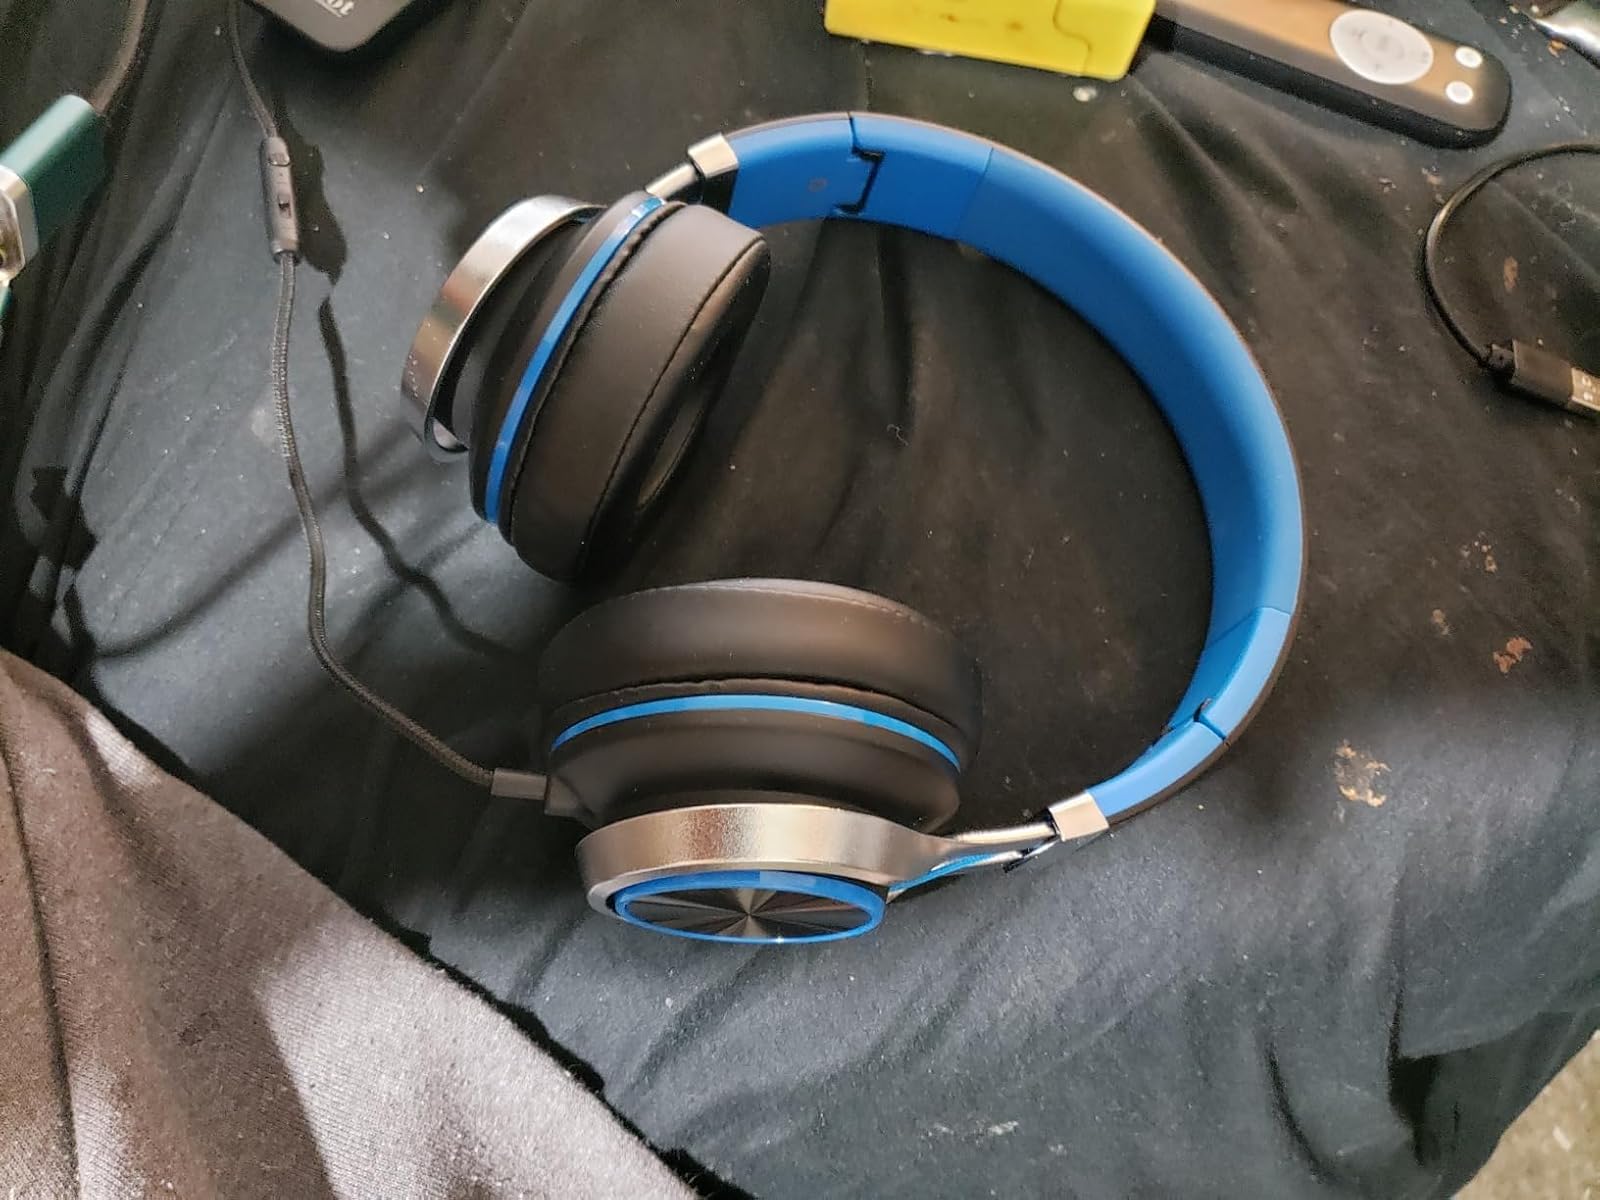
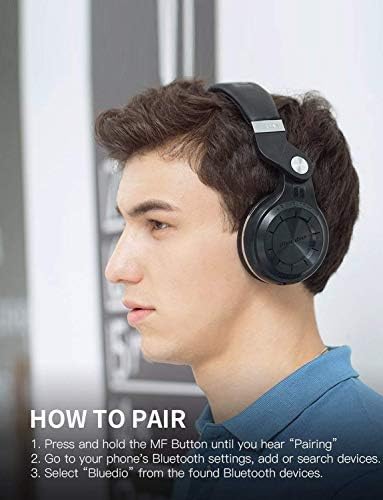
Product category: headphones
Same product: no